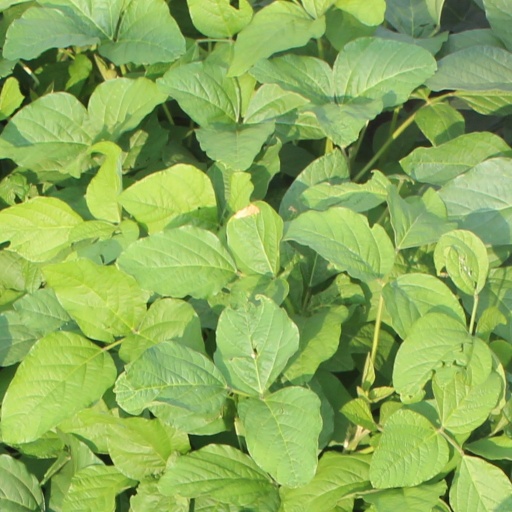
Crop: soybean